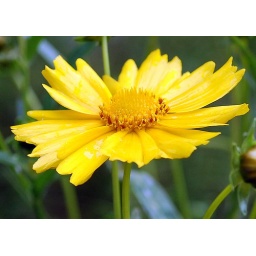
yellow flower in the rain